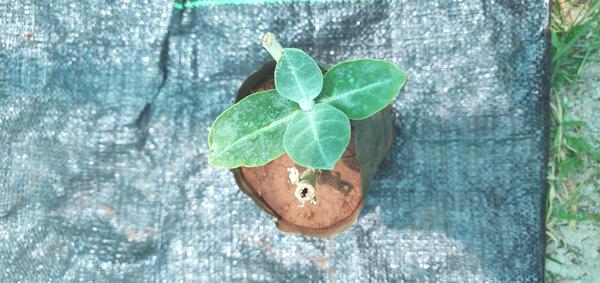
Plant: Ekka